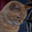
Label: cat